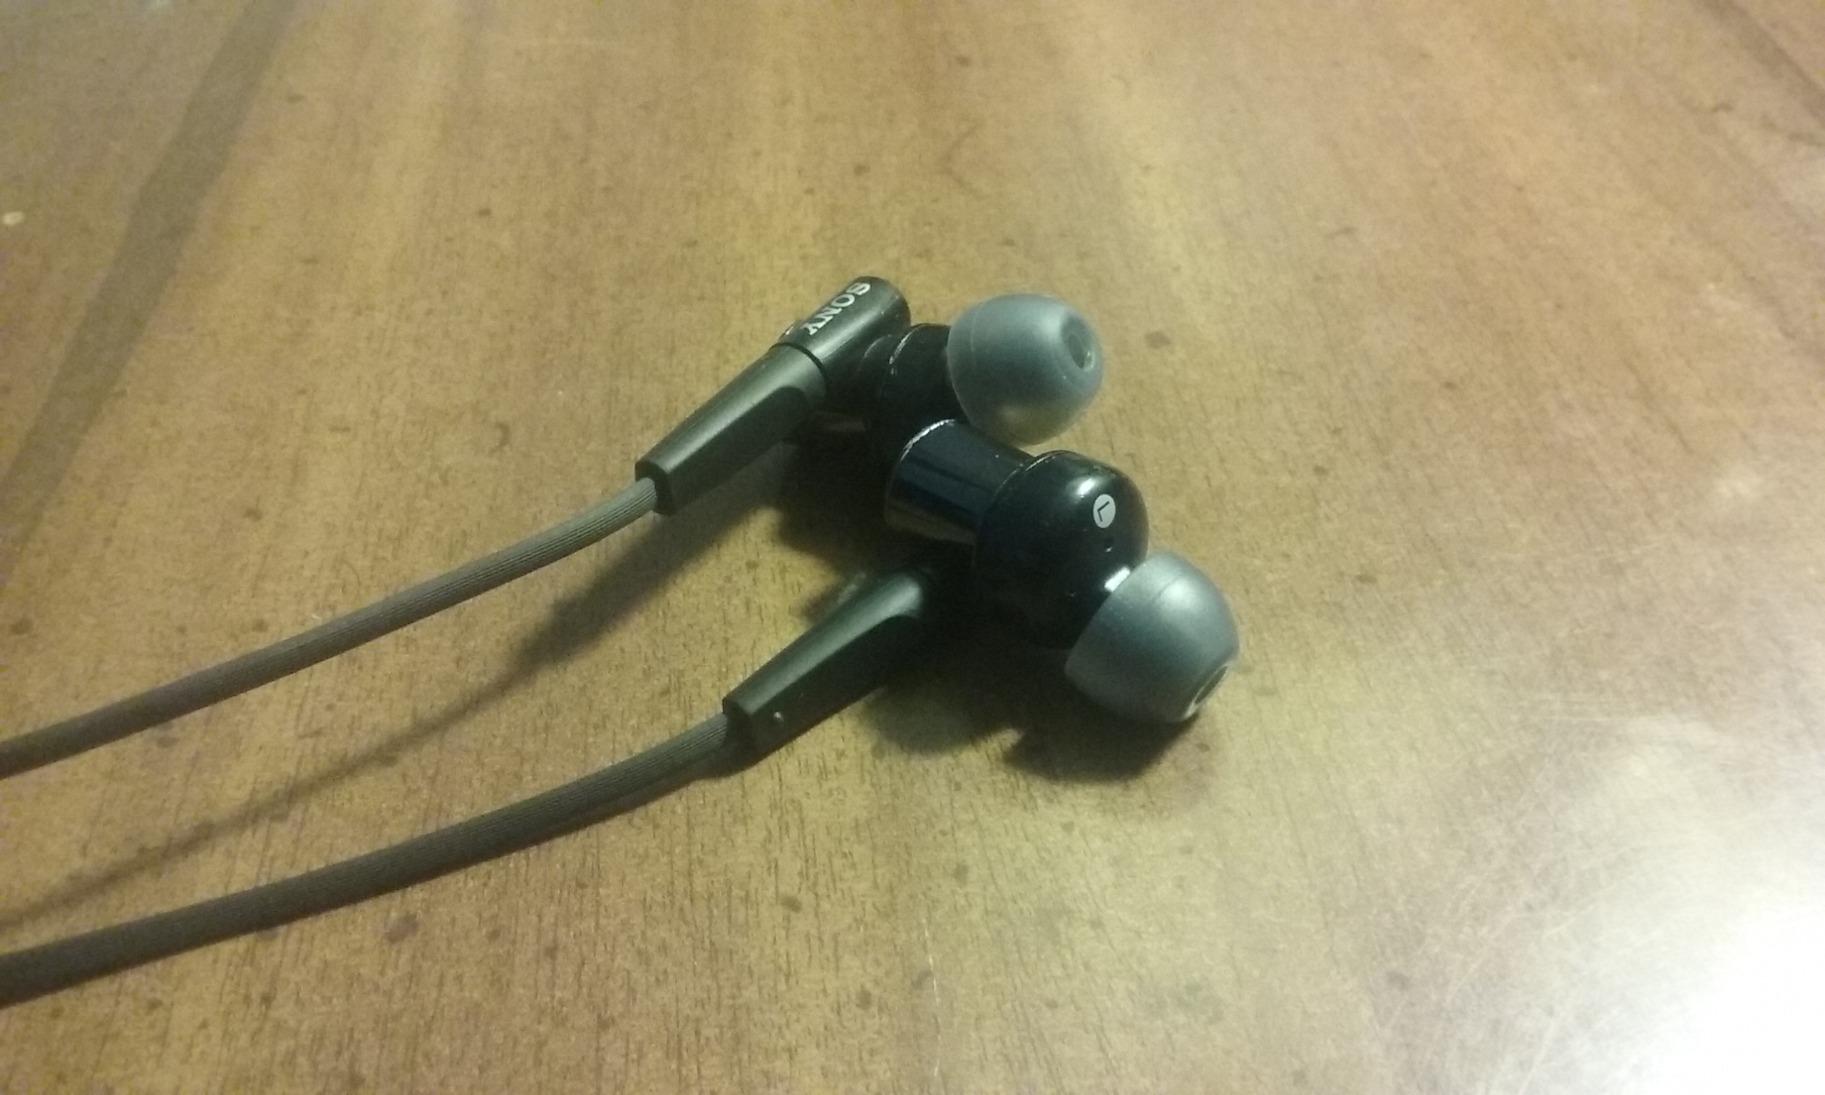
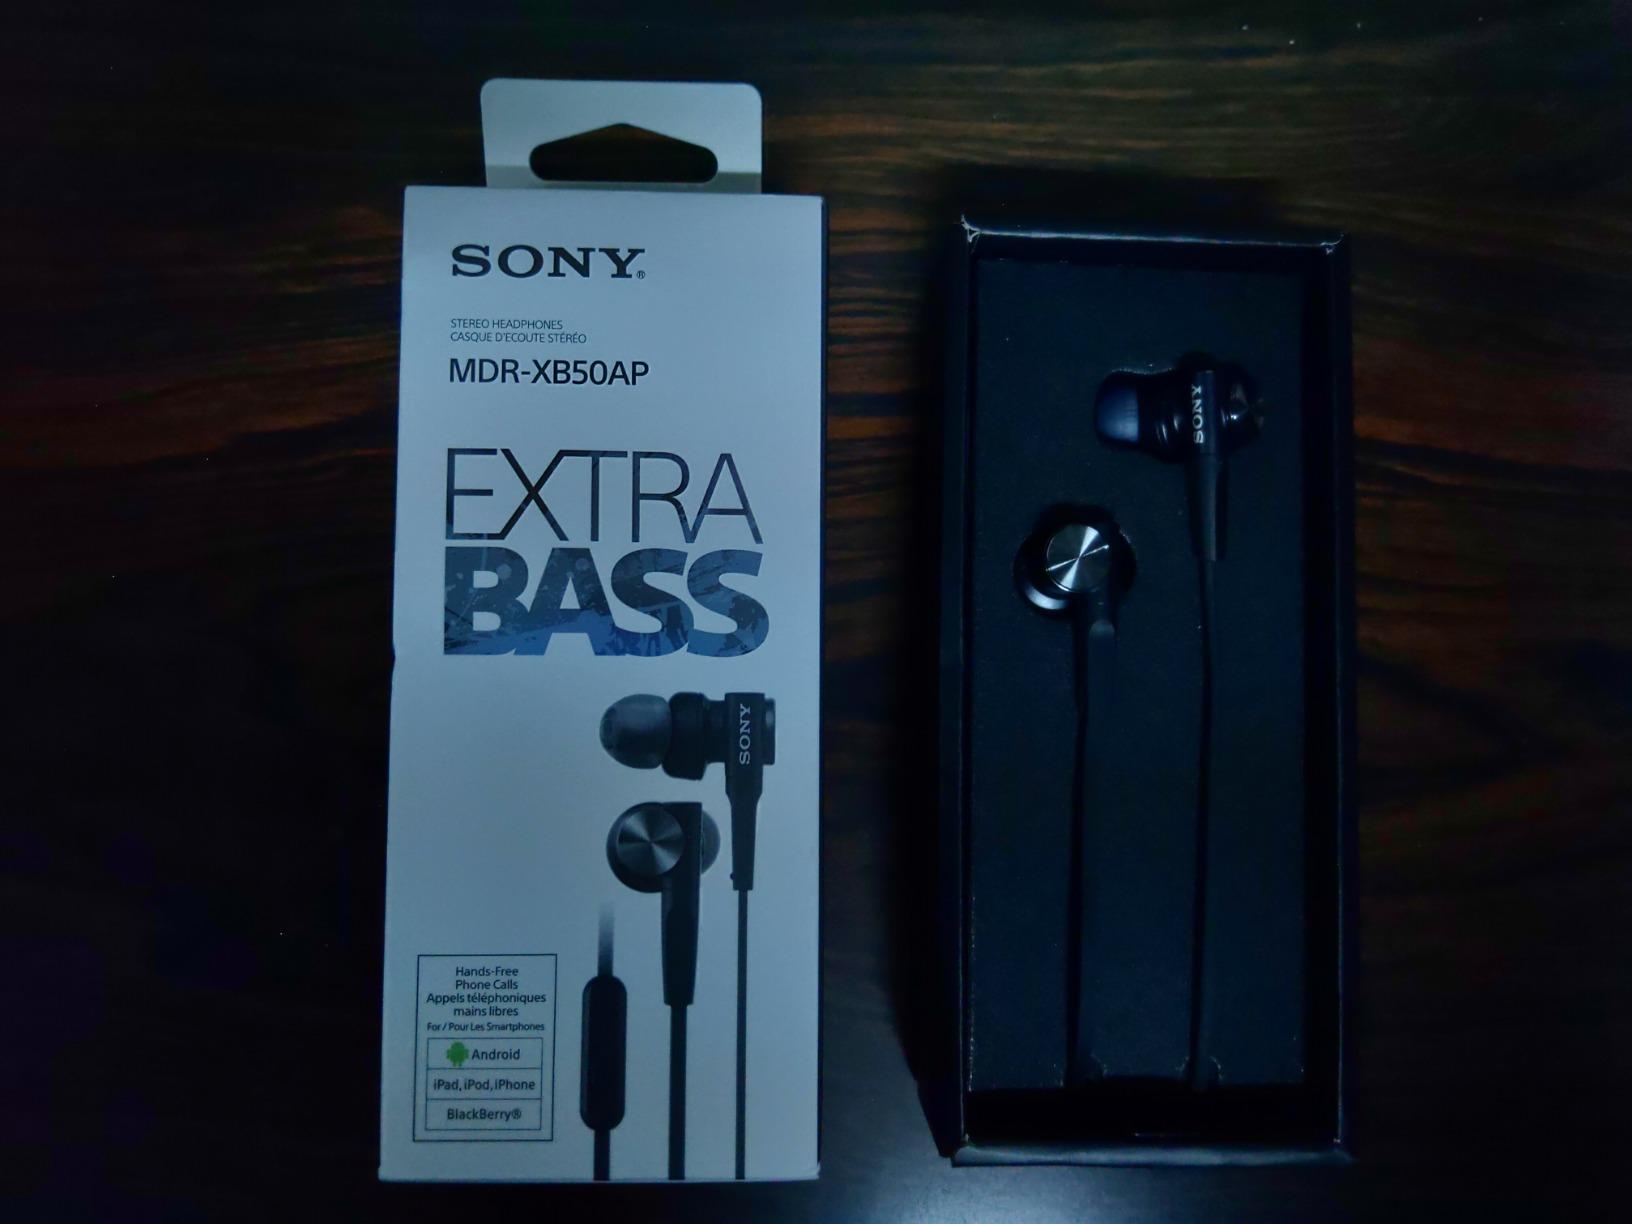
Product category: headphones
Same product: yes